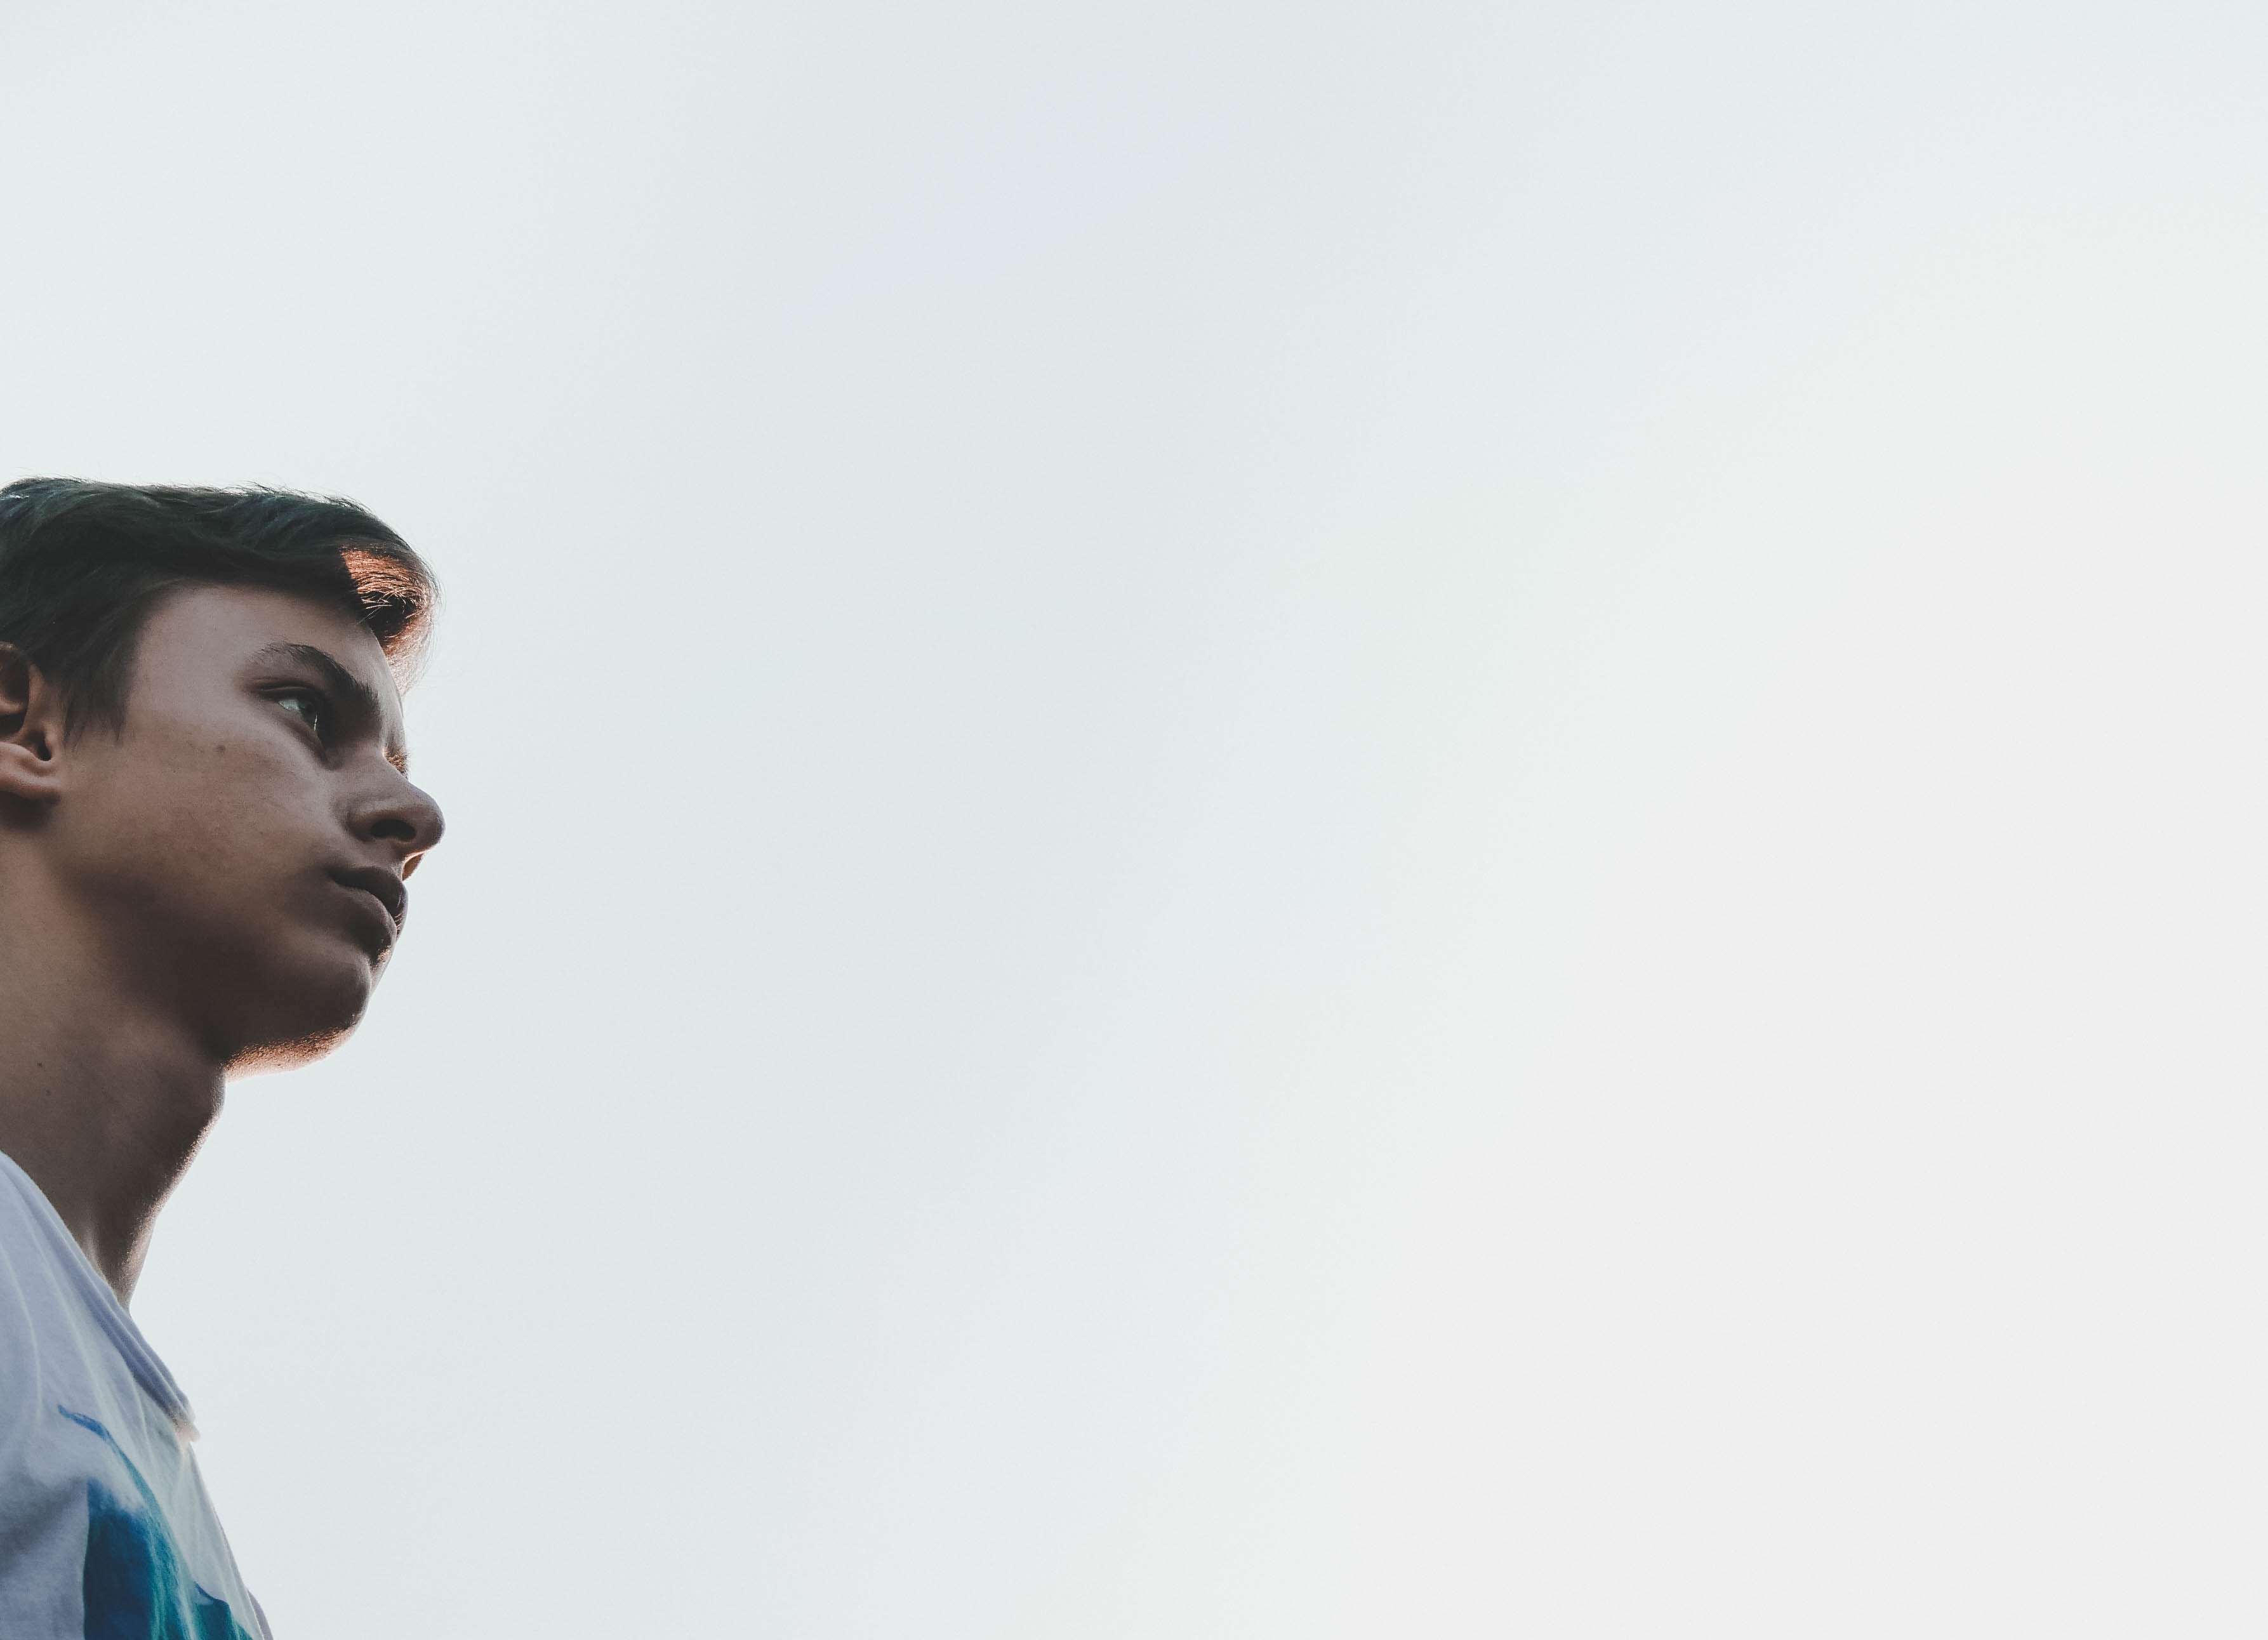
sky, microphone, human, face, neck, eyewear, vision care